In Isolation: Dispatches from Occupied Donbas

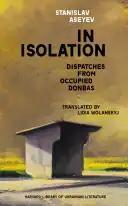

In Isolation: Dispatches from Occupied Donbas is a history and memoir of life under Russian occupation during the Russo-Ukrainian War in eastern Ukraine. It was written by Stanislav Aseyev, translated from Ukrainian by Lidia Wolanskyj and published by The Harvard Ukrainian Research Institute and Harvard University Press in 2022.